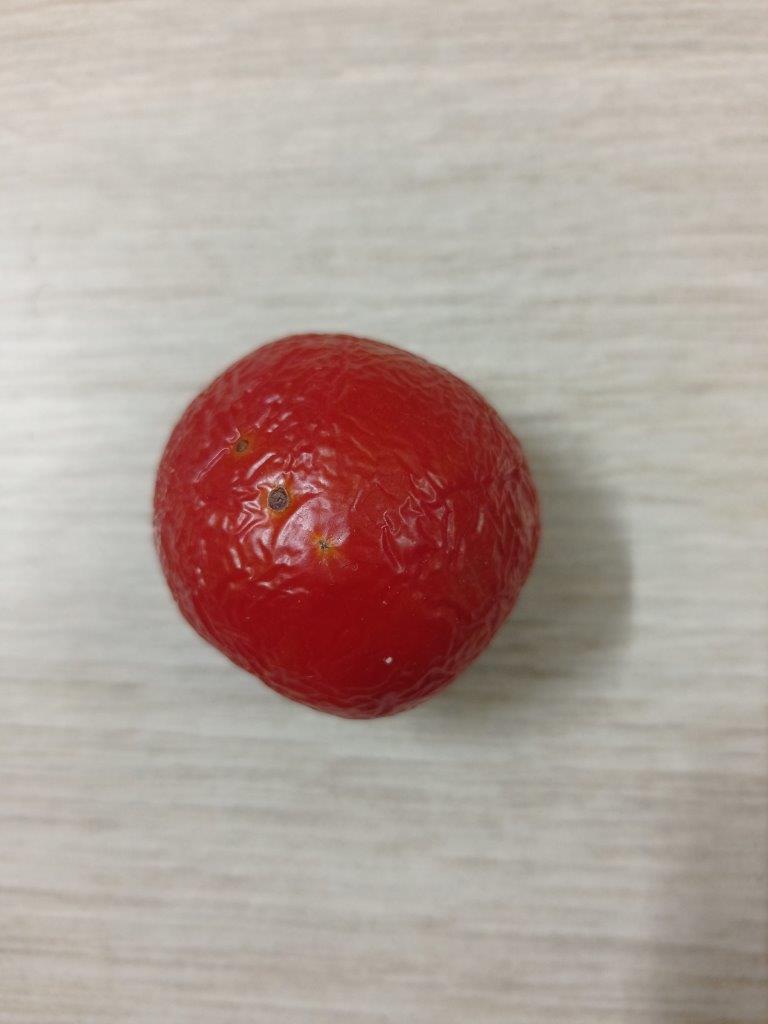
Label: Rotten